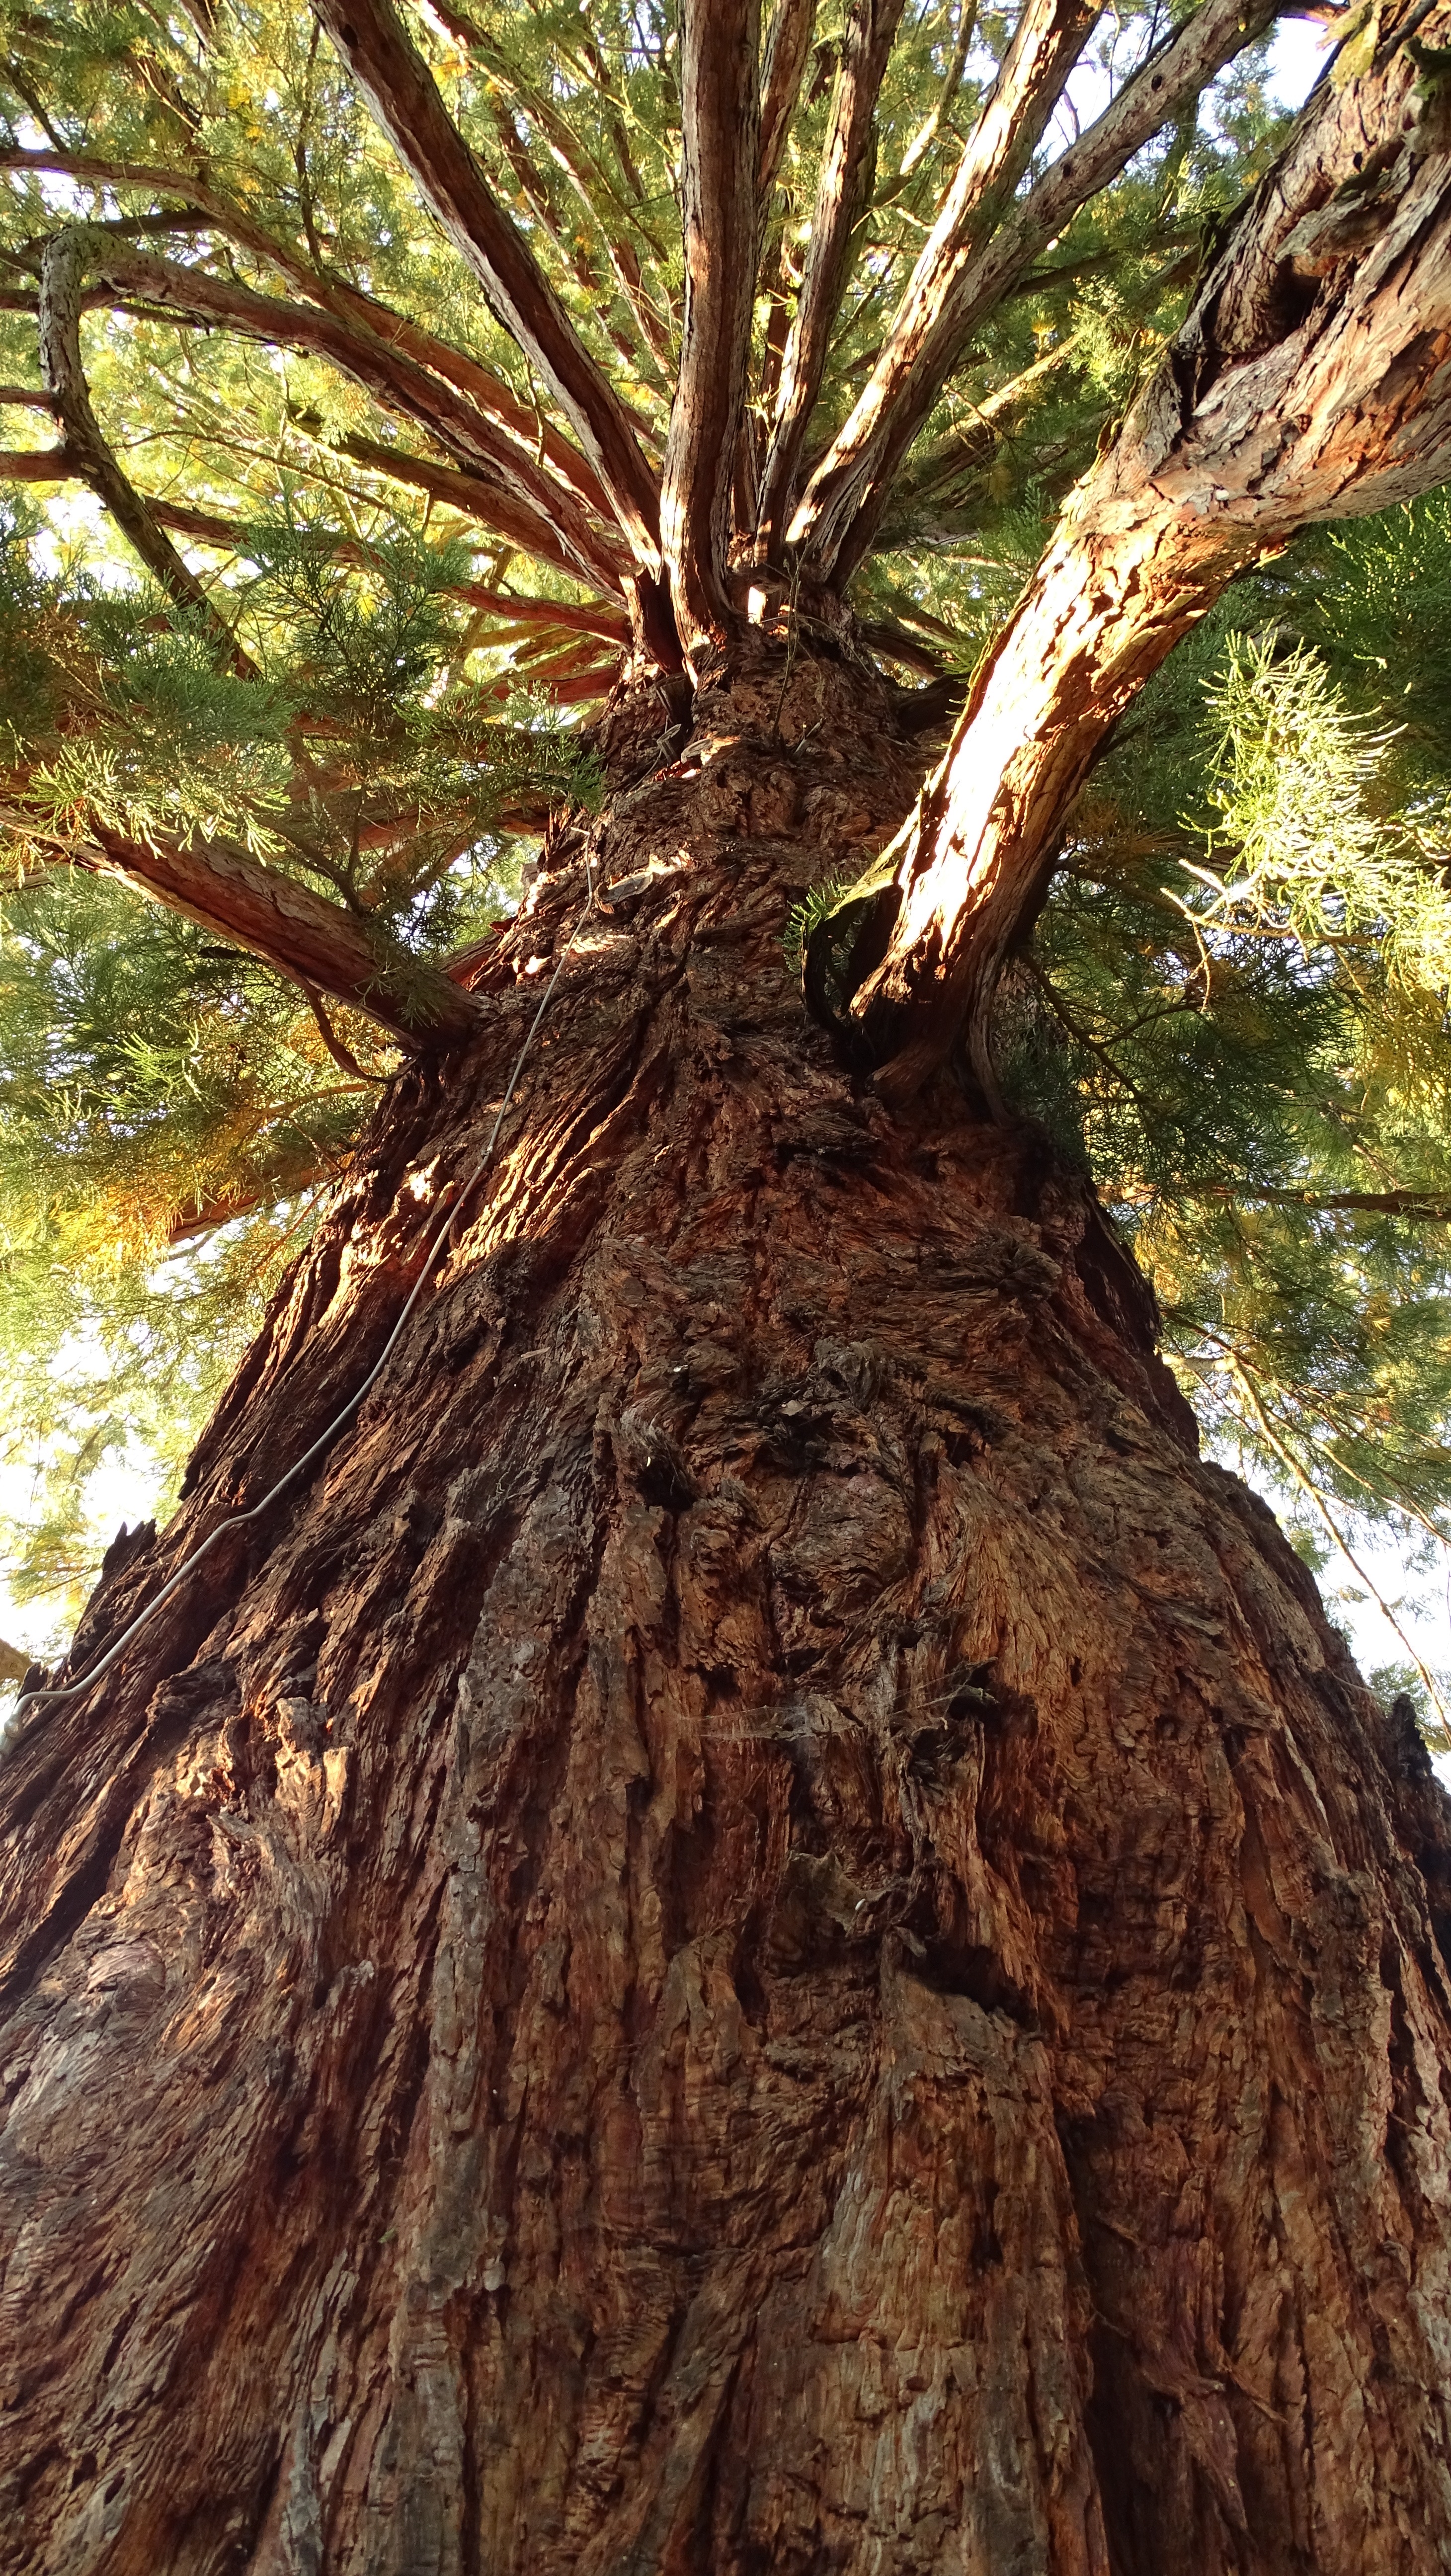
tree, nature, forest, branch, plant, wood, leaf, trunk, formation, log, jungle, shadow, soil, botany, flora, root, tribe, spruce, rainforest, deciduous, woodland, sequoia, habitat, tree bark, larch, tree trunks, powerful, flowering plant, old growth forest, natural environment, plant stem, woody plant, land plant, power tree